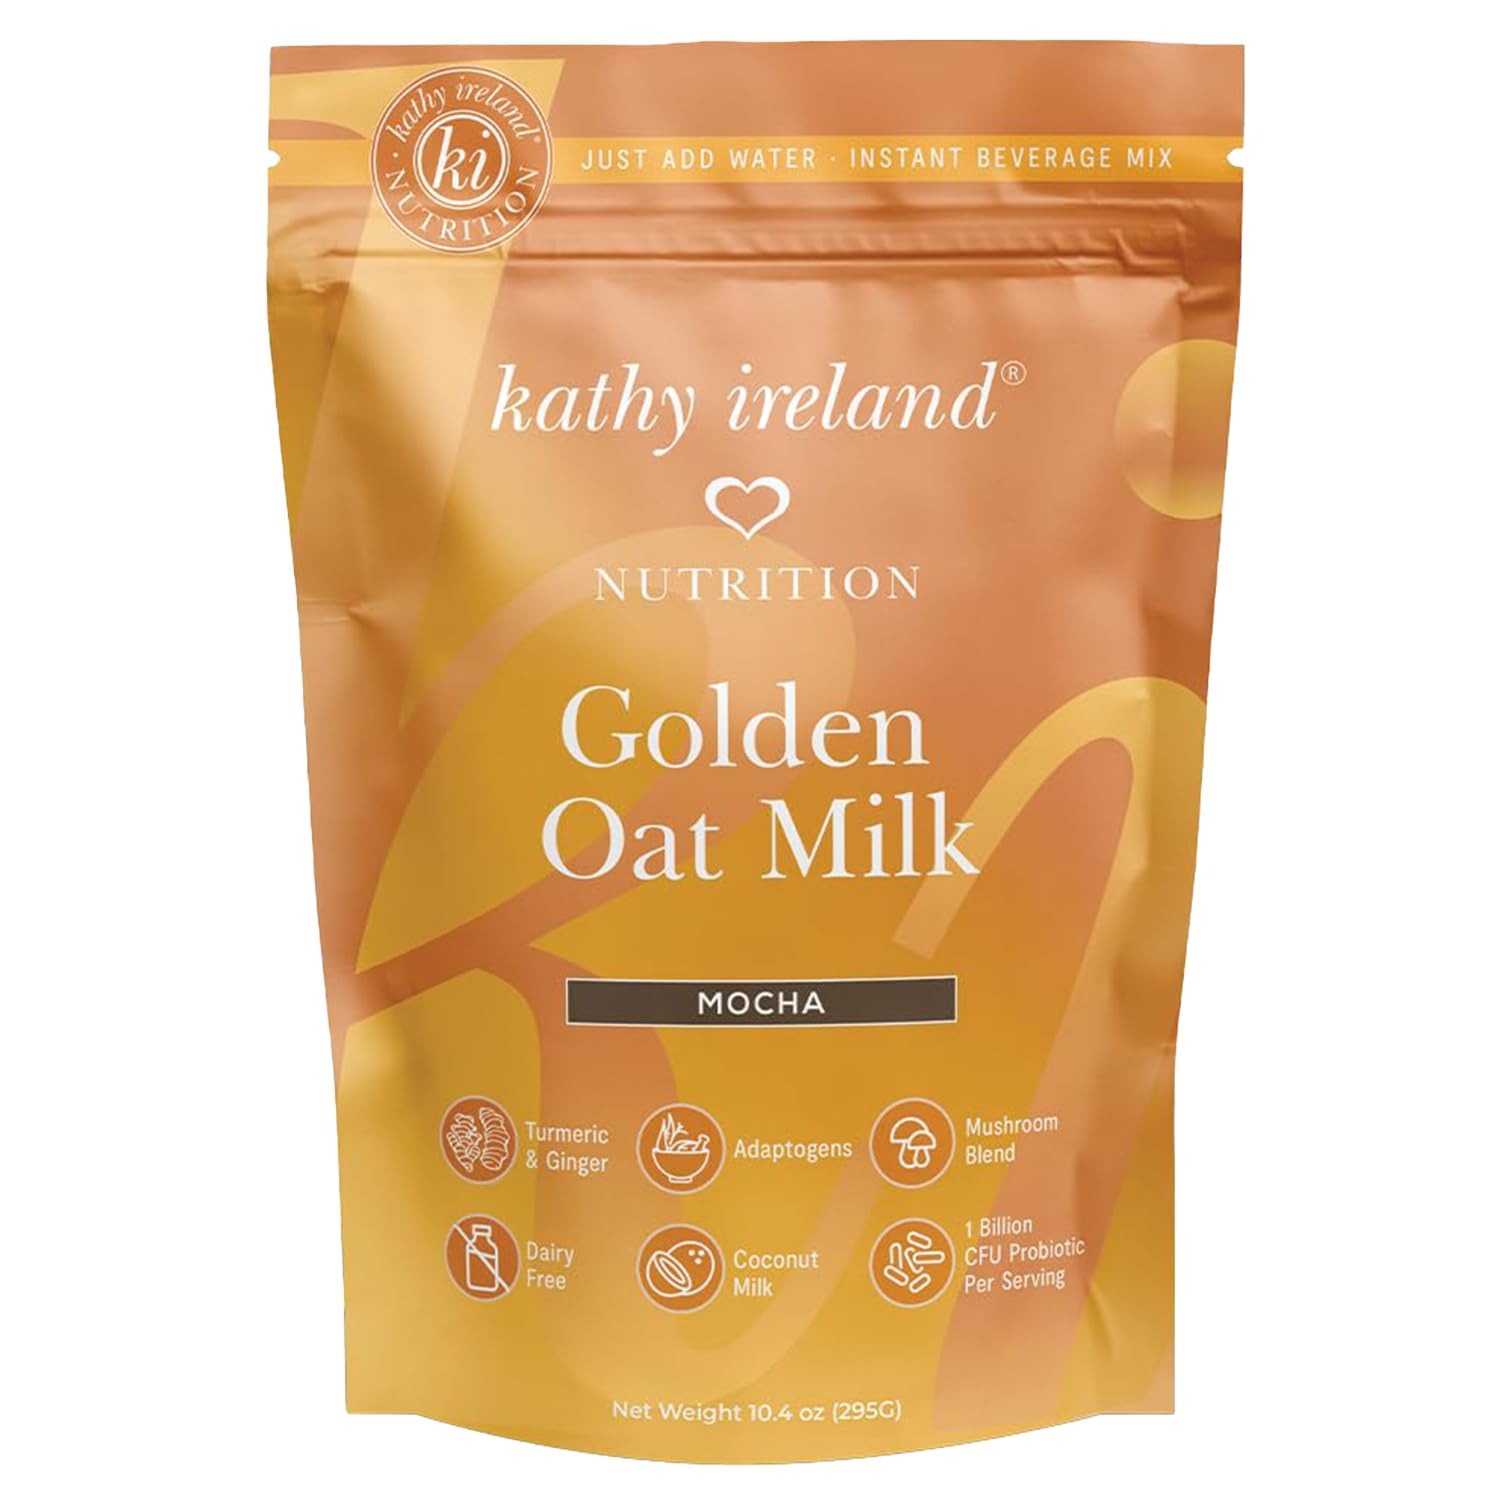
Item Name: kathy ireland Nutrition Golden Oat Milk Instant Beverage Powder Mix, Plant-Based, Mocha, 10.4 oz
Bullet Point 1: Adaptogens & Mushroom Fusion: Elevate your overall wellness with the power of adaptogens and mushrooms. Crafted organically, our blend features Ashwagandha and other adaptogens, designed to help your body adapt to stress, increase energy levels, boost immunity, and promote hormonal balance.
Bullet Point 2: Turmeric & Ginger Goodness: Embrace the health benefits of turmeric and ginger, renowned for their digestive benefits. With a functional immunity boost and the addition of ginseng, this golden milk latte mix isn't just a treat for your taste buds – it's a wellness journey.
Bullet Point 3: Standalone Convenience: Say goodbye to your expensive coffee shop visits and hello to convenience at home. Our golden milk latte mix is a standalone product – simply add water, as we've included the non-dairy milk.
Product Description: Swap out your favorite coffee shop drink (with no cane sugar or dairy) and get added functionality.
Value: 10.4
Unit: Ounce

Price: 19.99